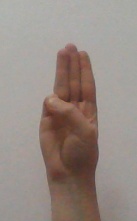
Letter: thaa